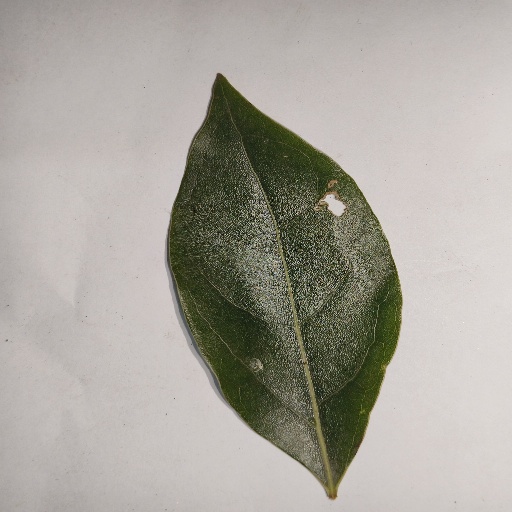
Species: Camphor
Leaf condition: Shot Hole